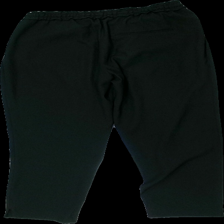
View: back
Type: Trousers
Category: Ladies
Brand: Zara
Colors: Black
Material: 100% polyester
Cut: Regular
Size: S
Season: All
Damage location: top right
Damage 2 location: bottom right
Damage 3 location: middle right
Price range: 50-100
Recommended usage: Reuse
Description: svarta byxor